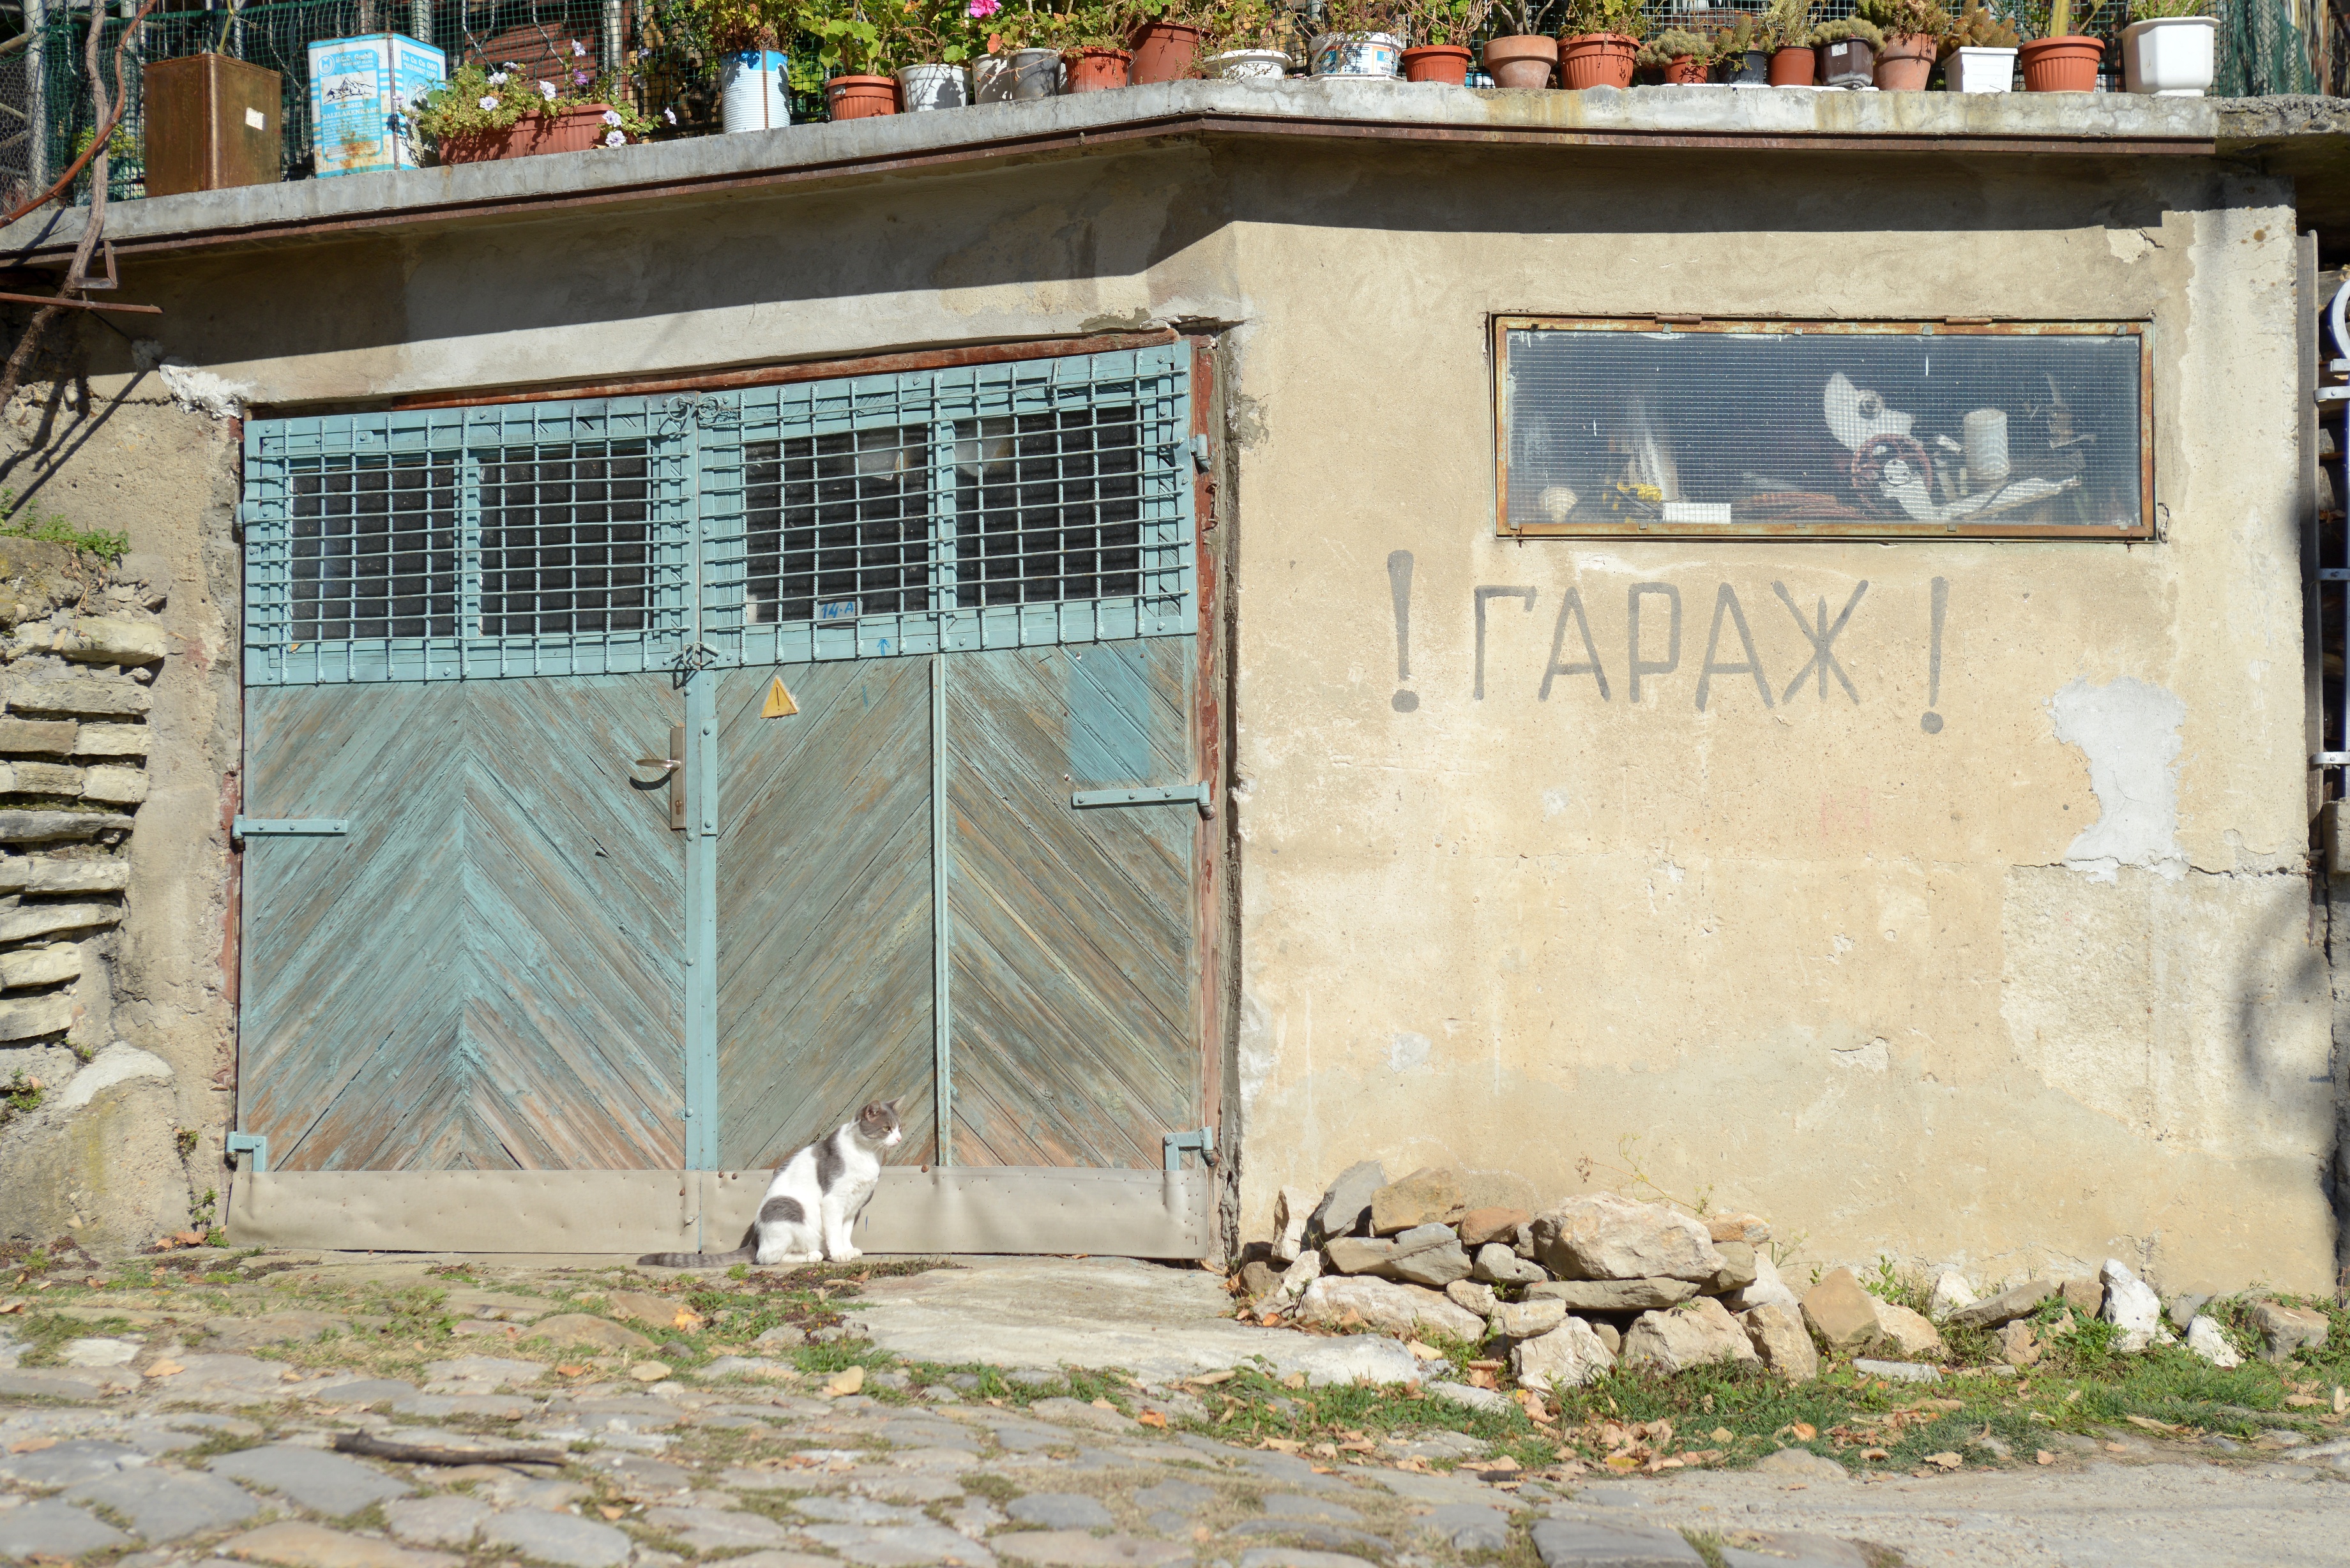
house, window, home, wall, shack, art, urban area